Tyrannosaurinae

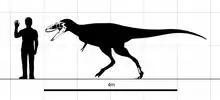
Size of "A. remotus" compared with a human

In comparison to the albertosaurines, tyrannosaurines were more heavily built and larger. The alioramin genera of "Qianzhousaurus" and "Alioramus", however, were the exception, as they were more comparable in built to albertosaurines and have longirostrine snouts. Like albertosaurines, tyrannosaurines also had heterodont dentition, large heads design to catch and kill their prey, and short didactyl arms. Based on the growth stages of "Tyrannosaurus" (and possibly "Tarbosaurus"), tyrannosaurines undergone ontogenetic changes from gracile or slender, semi-longirostrine immatures to robust, heavy-headed adults. This implies that these animals occupy different ecological niches as they developed. While there is fossil evidence of earlier tyrannosauroids having feathers, the evidence of such structures in tyrannosaurids is controversial as a study in 2017 from Bell and colleagues found no support in feathered integument in tyrannosaurids. The study used skin impressions which are small, found widely dispersed across the post-cranium at different regions of the body with a pattern similar to crocodiles. Further the croc analogy Thomas Carr and colleagues in 2017 by studying the snout of "Daspletosaurus" suggested they have large scales with sensory sensory neuron pits under the skin. This notion has been challenged from other authors who suggested a more lip-covering of the teeth.